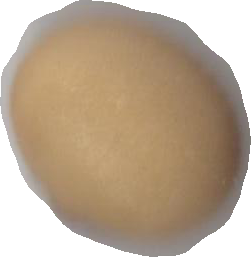
Variety: Anjasmoro